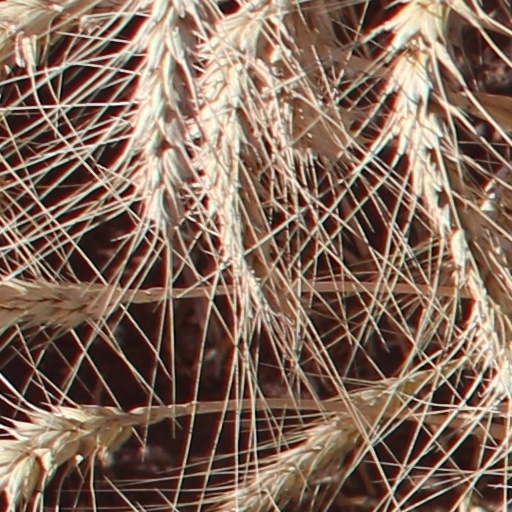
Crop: wheat